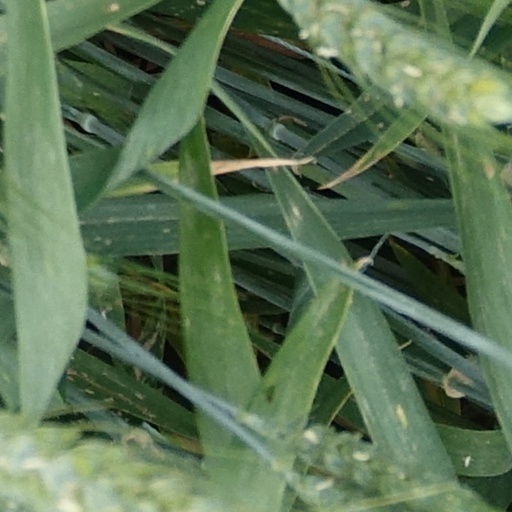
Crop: wheat